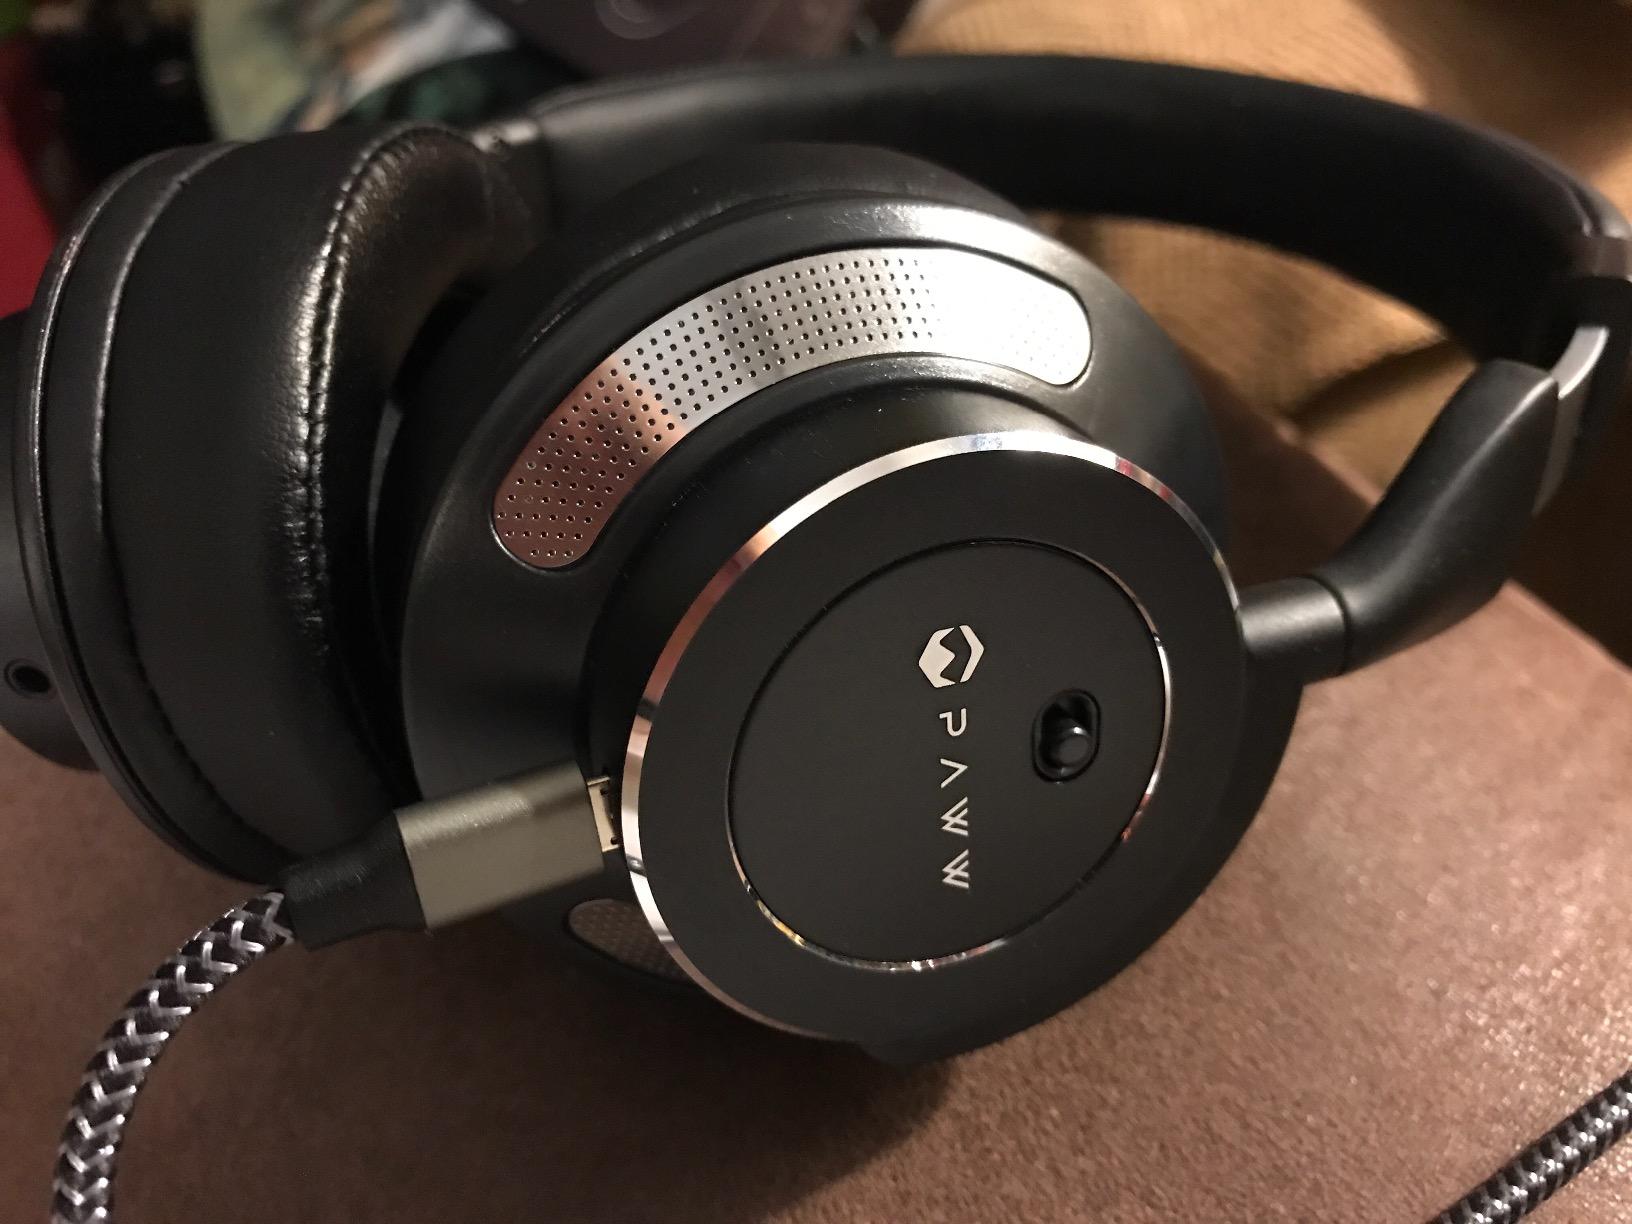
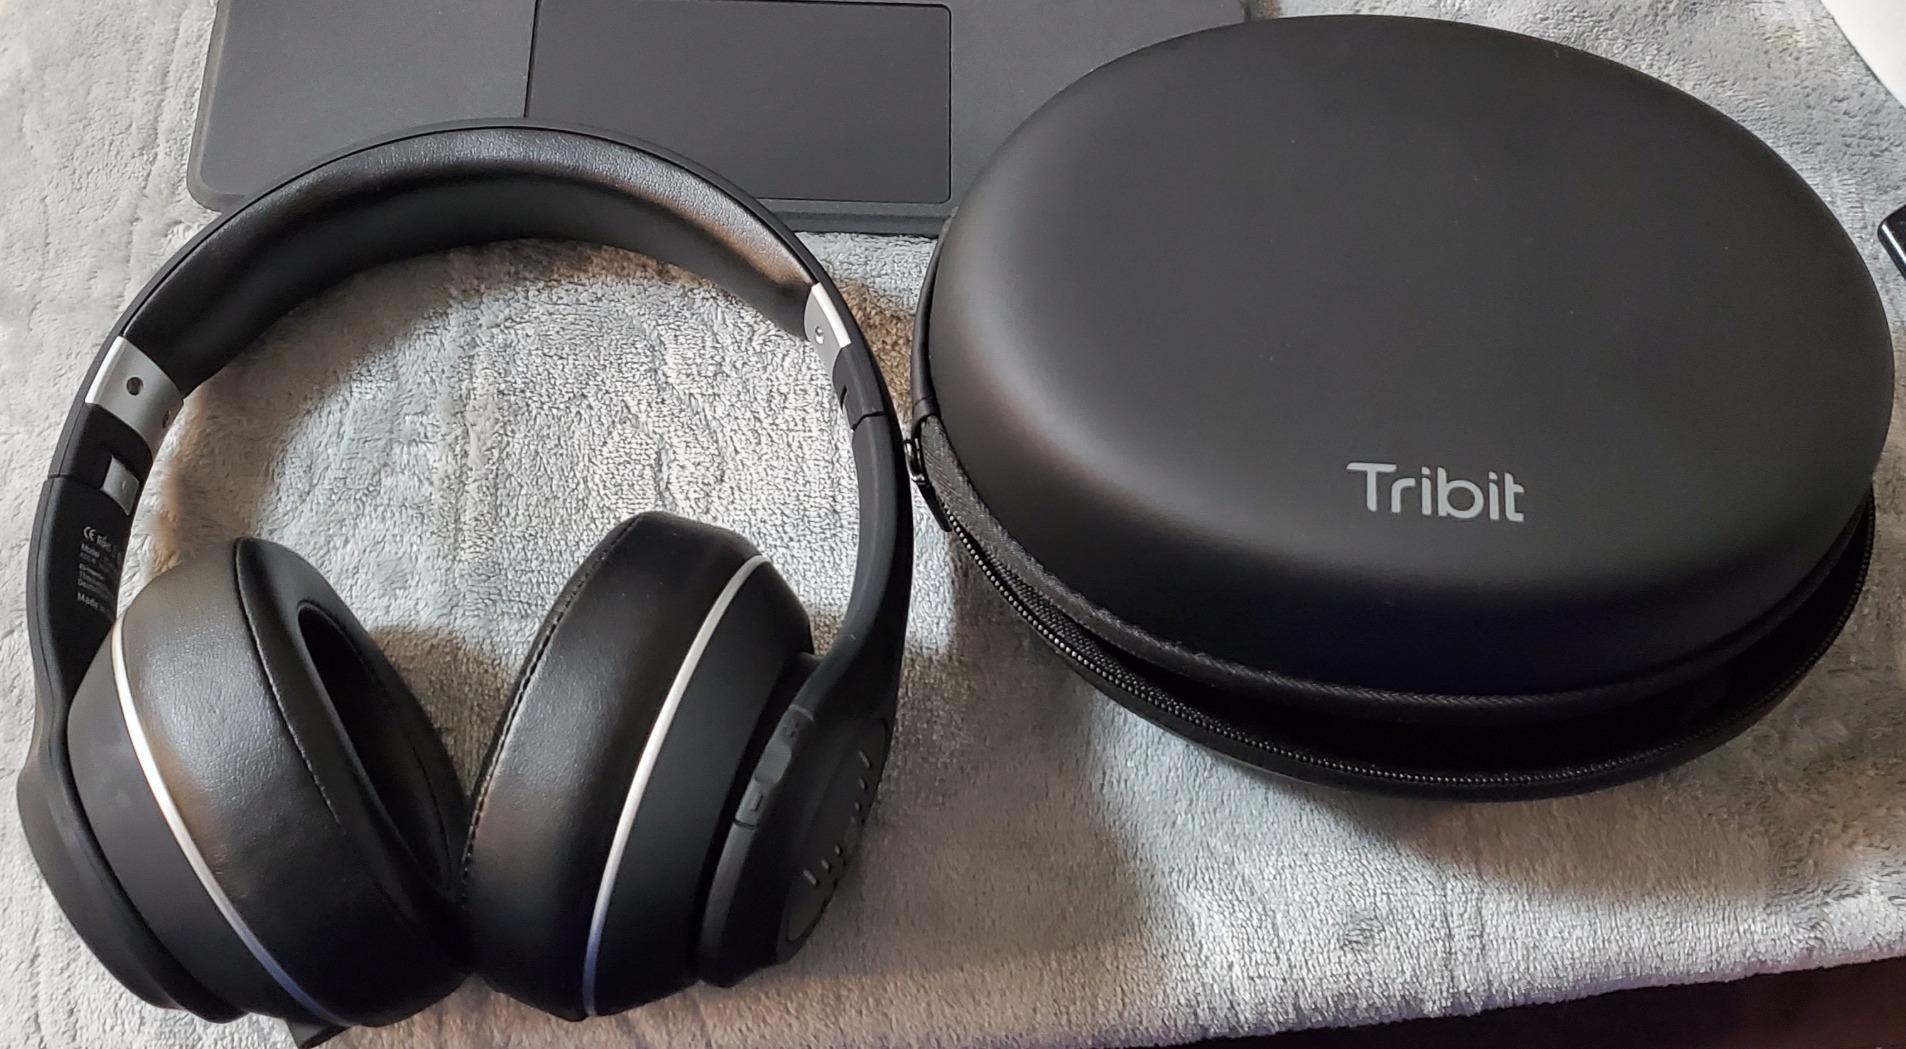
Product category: headphones
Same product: no